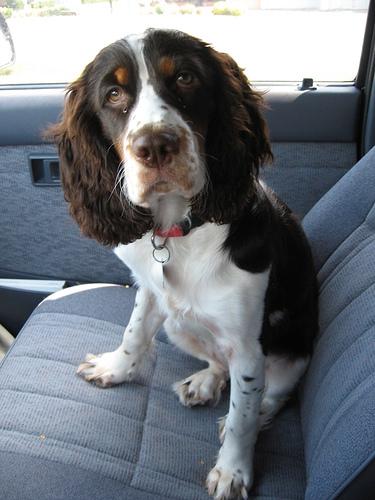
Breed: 276-n000112-English_springer